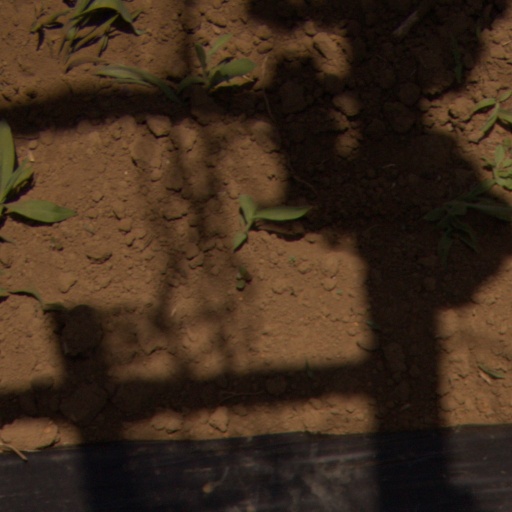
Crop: Jerusalem artichoke